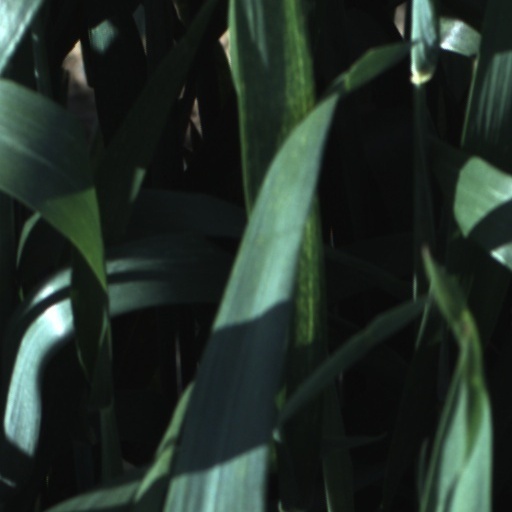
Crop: wheat